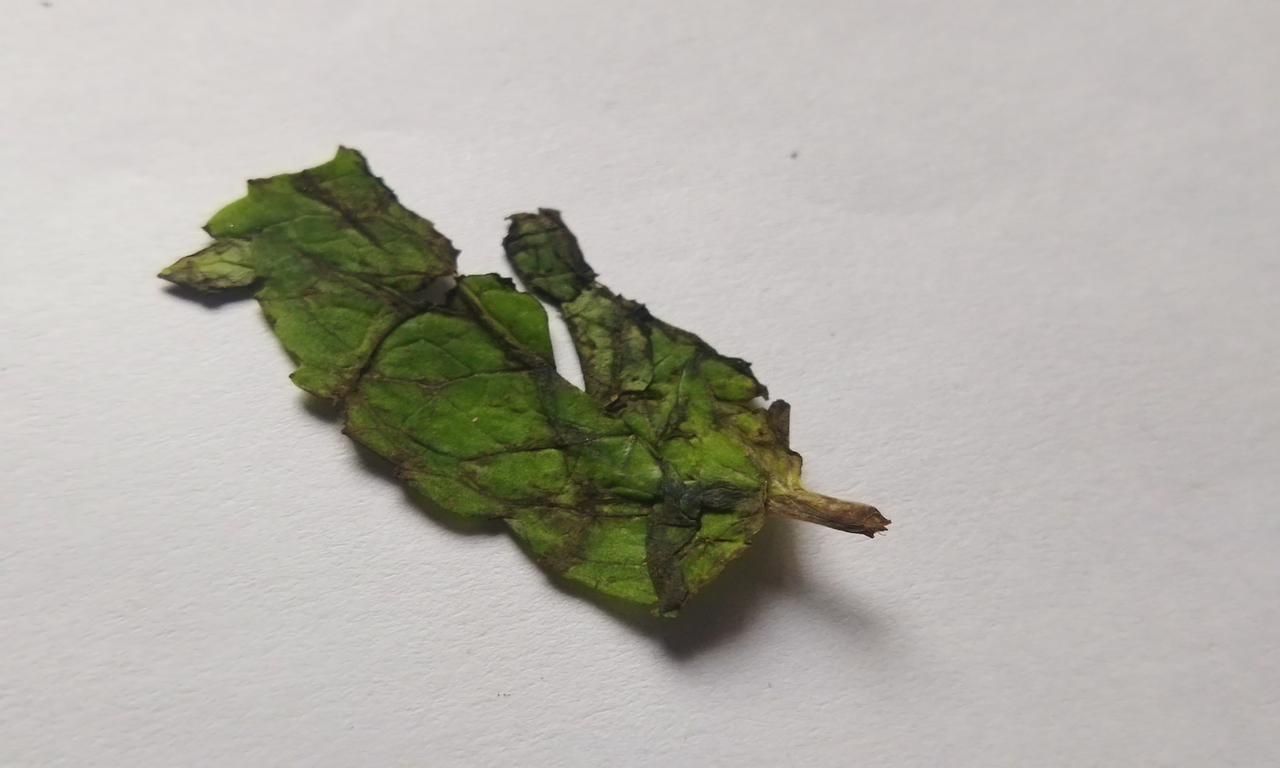
Label: Spoiled